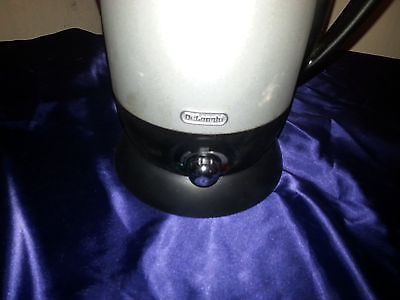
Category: coffee maker